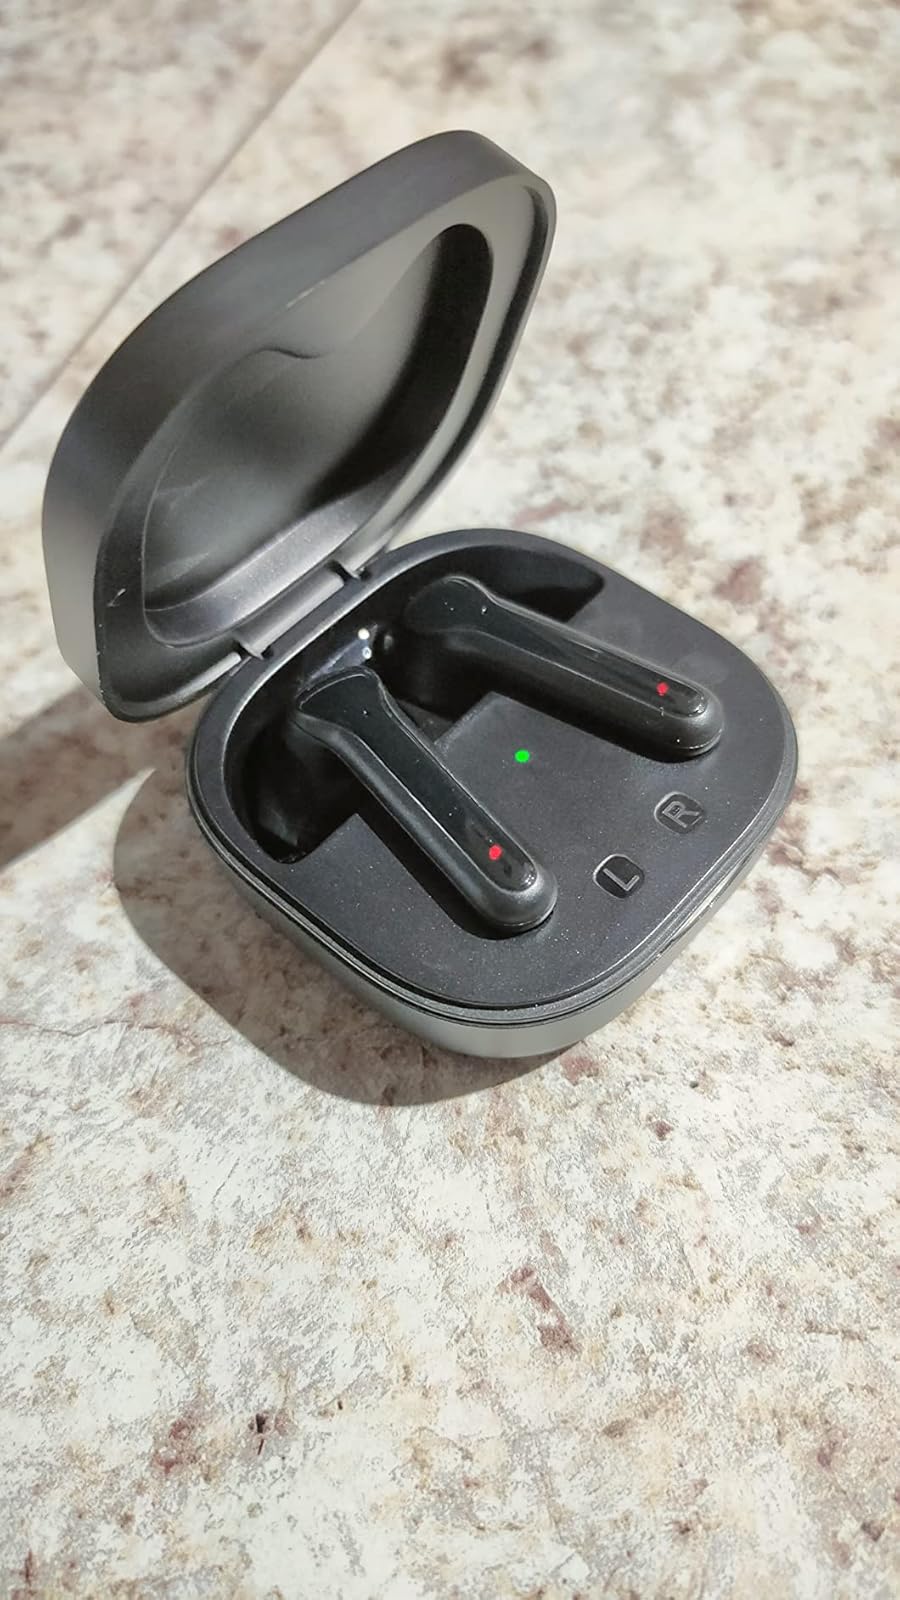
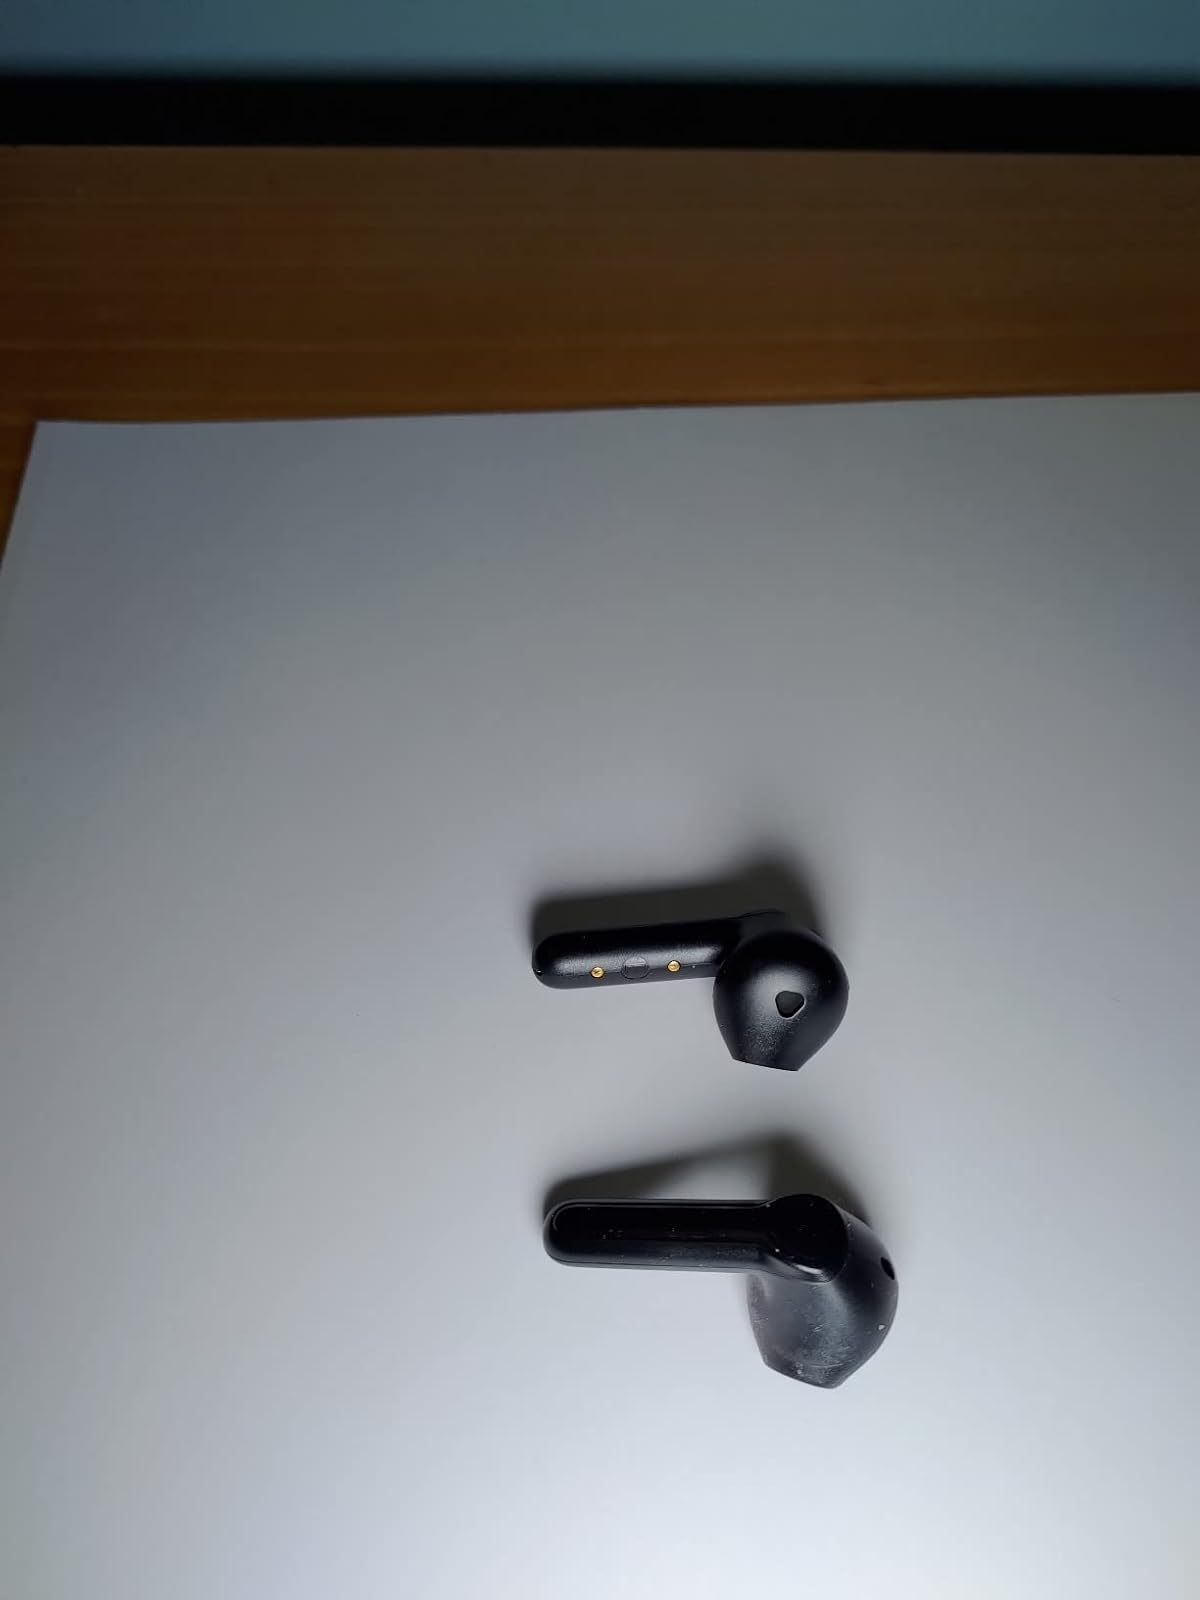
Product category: earbuds
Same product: yes